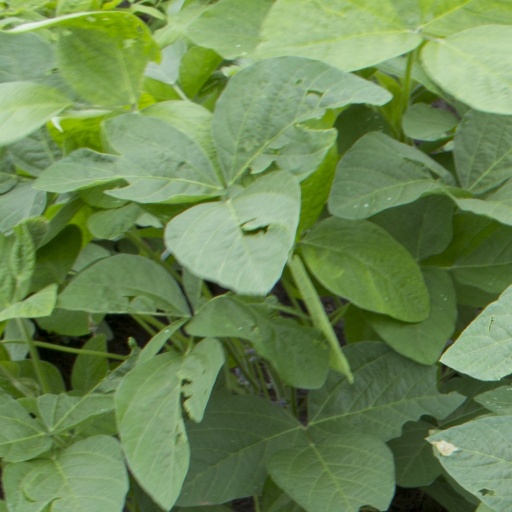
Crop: soybean